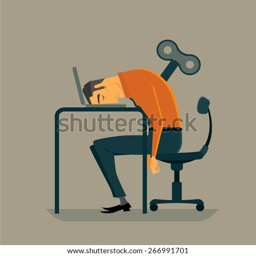
businessman his head on a laptop keyboard with wind up key boring job .